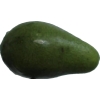
Label: green_avocado